Hauz Khas Complex

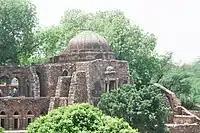
Mosque at the Northern Tower of the Madrasa

The northern end of the madrasa is secured to a small mosque. The qibla of the Mosque projects towards the reservoir by about . A domed gateway from the south east provides entry into three rooms of size x whose utility is not traced. A C-shaped layout of a double row of pillars on a raised podium forms the prayer hall, which is open to the sky. The qibla wall seen clearly from the reservoir side has five mihrabs. The avant–garde setting of the central mihrab with a domed chhatri (cupola) with open sides is seen in the form of a pavilion projecting into the reservoir. The other mihrabs are set, on either side of the main mihrab, in the walls with grilled windows.